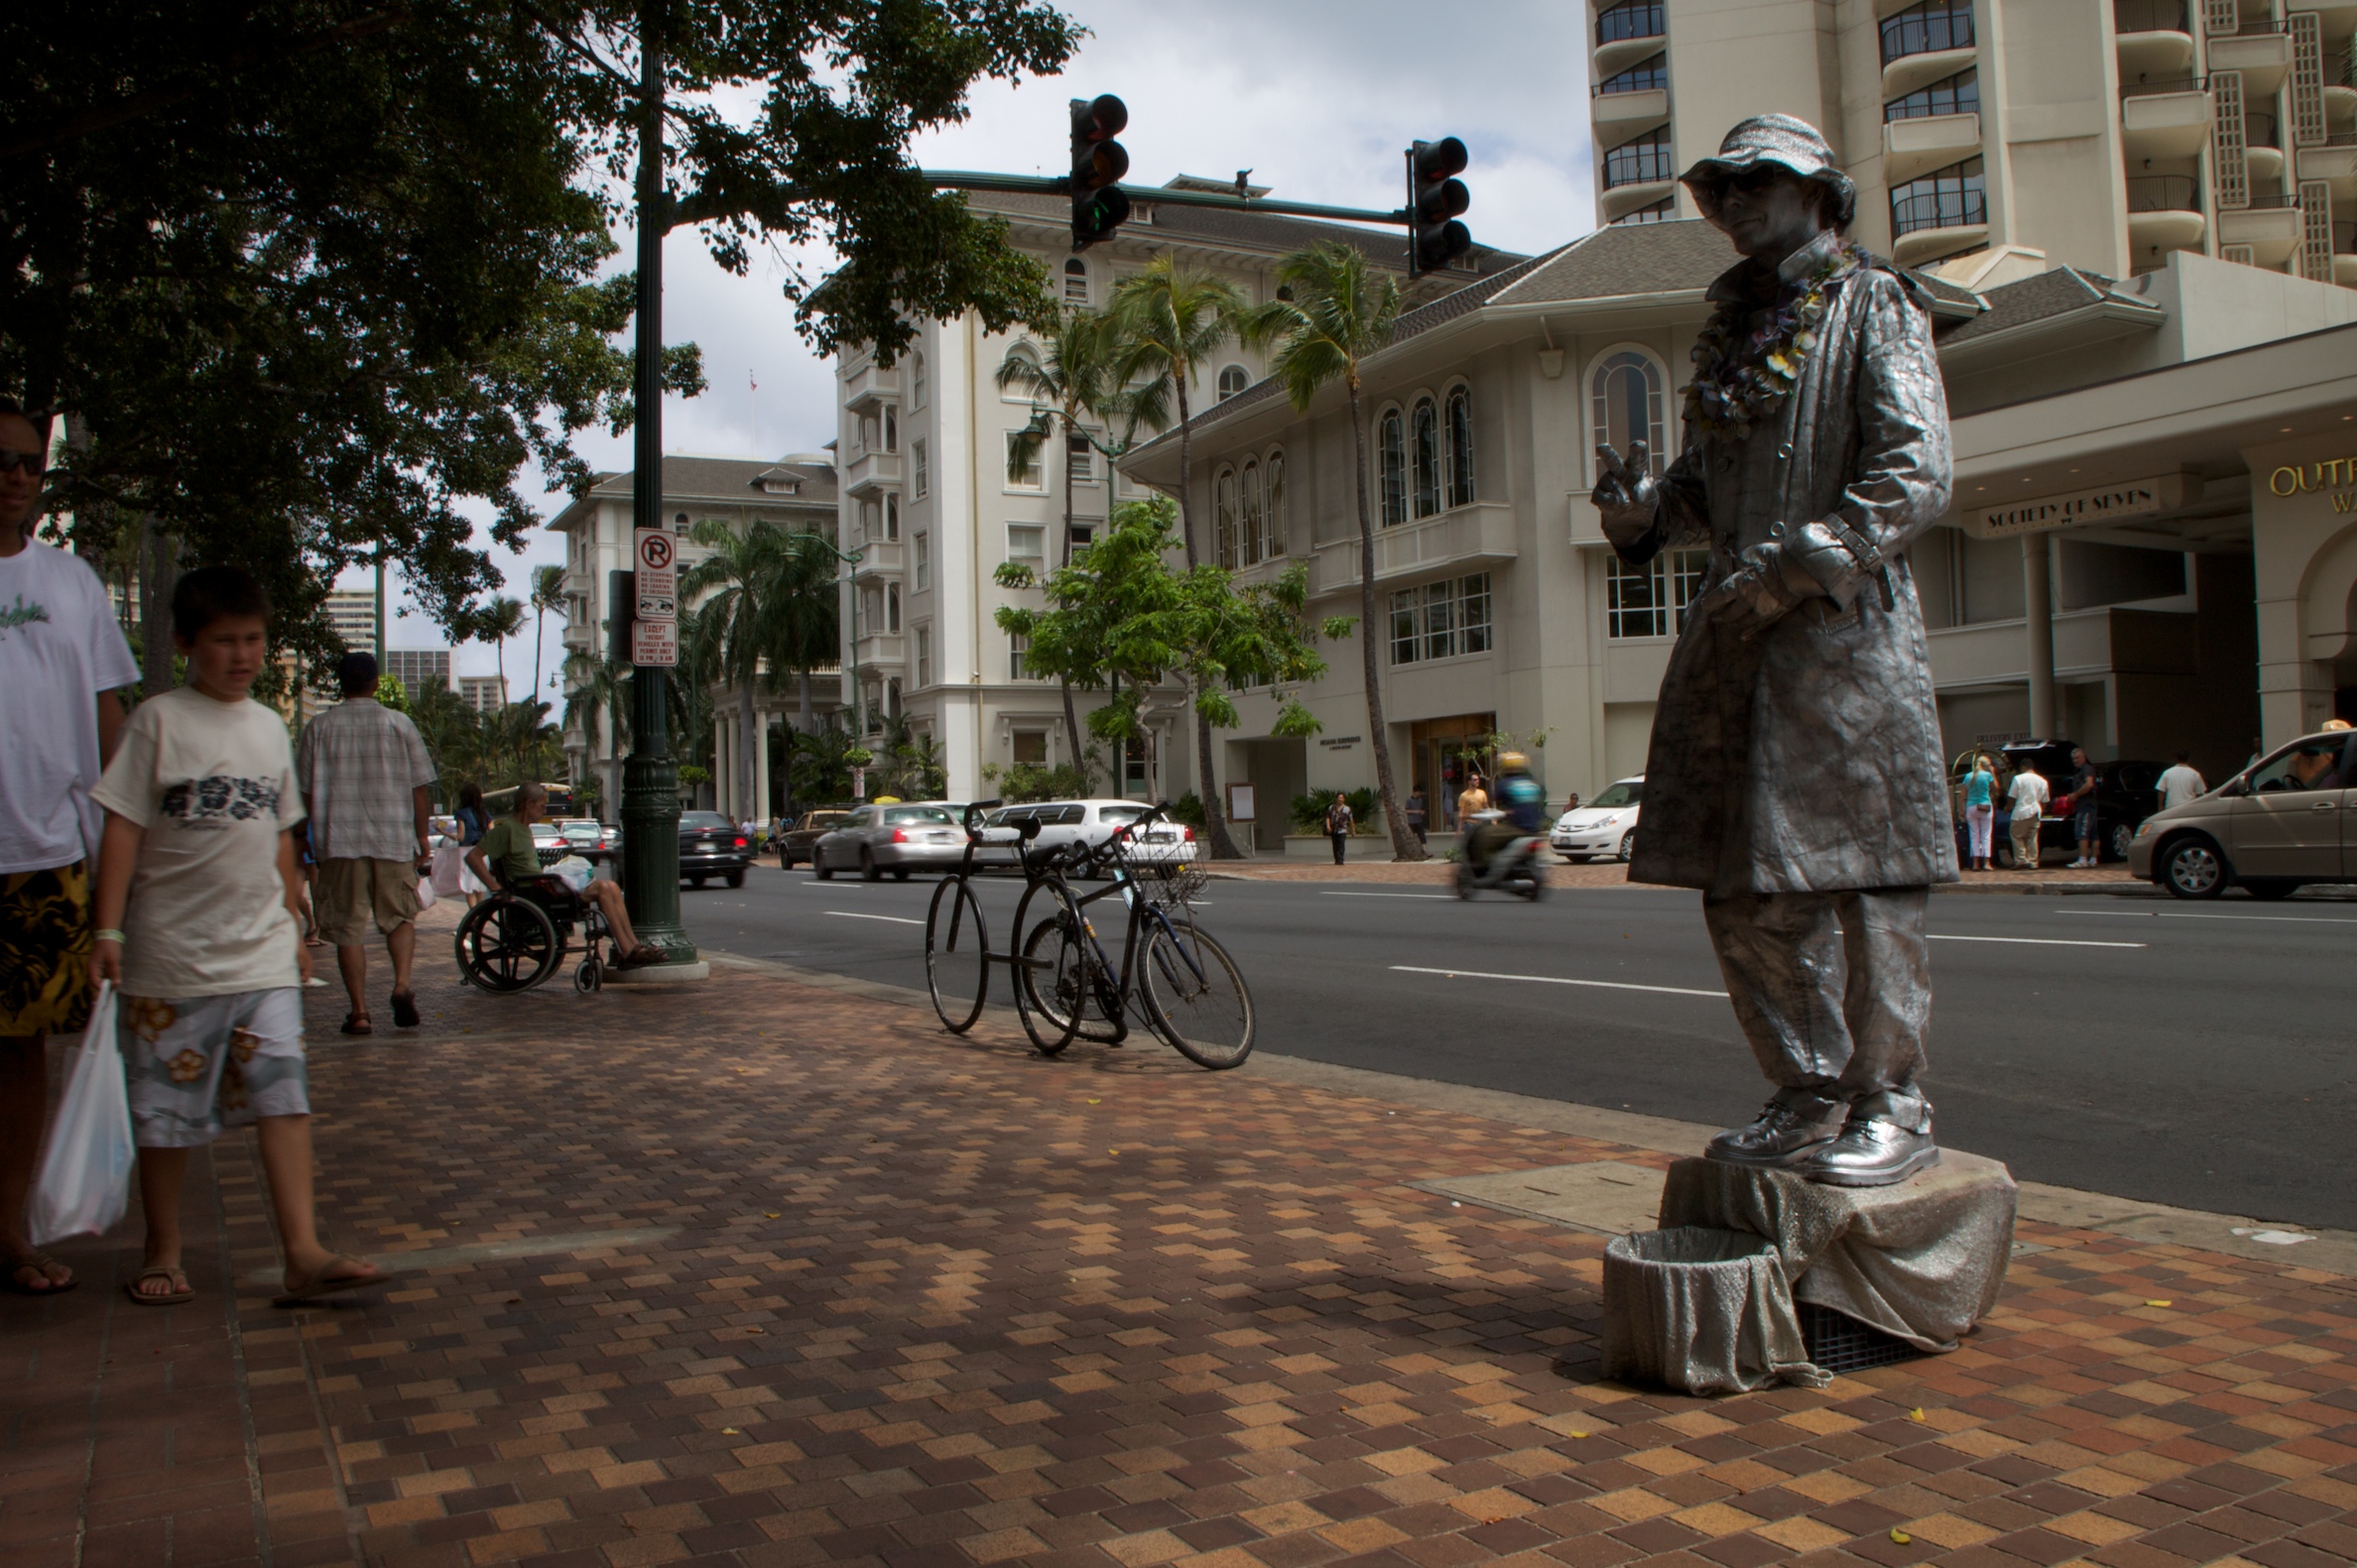
pedestrian, road, street, monument, statue, art, infrastructure, 18270mm, edmedia09